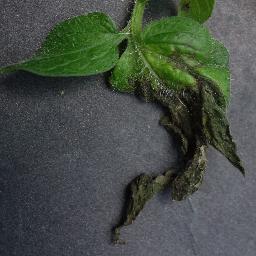
Label: Tomato___Late_blight